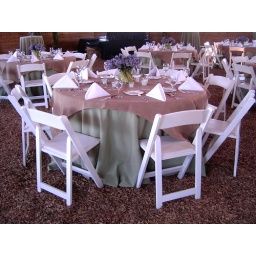
Cotton in pale green with a burlap overlay and white napkins.